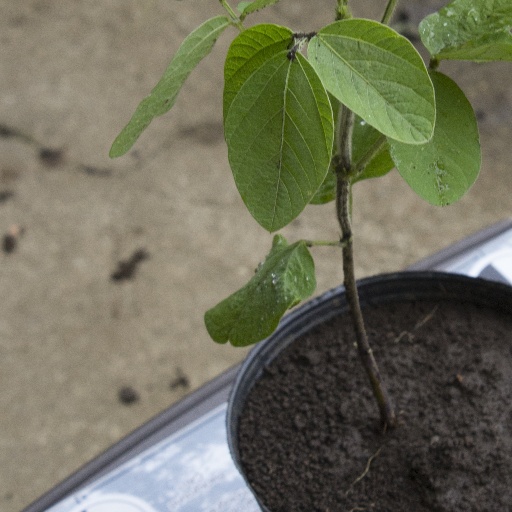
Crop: soybean